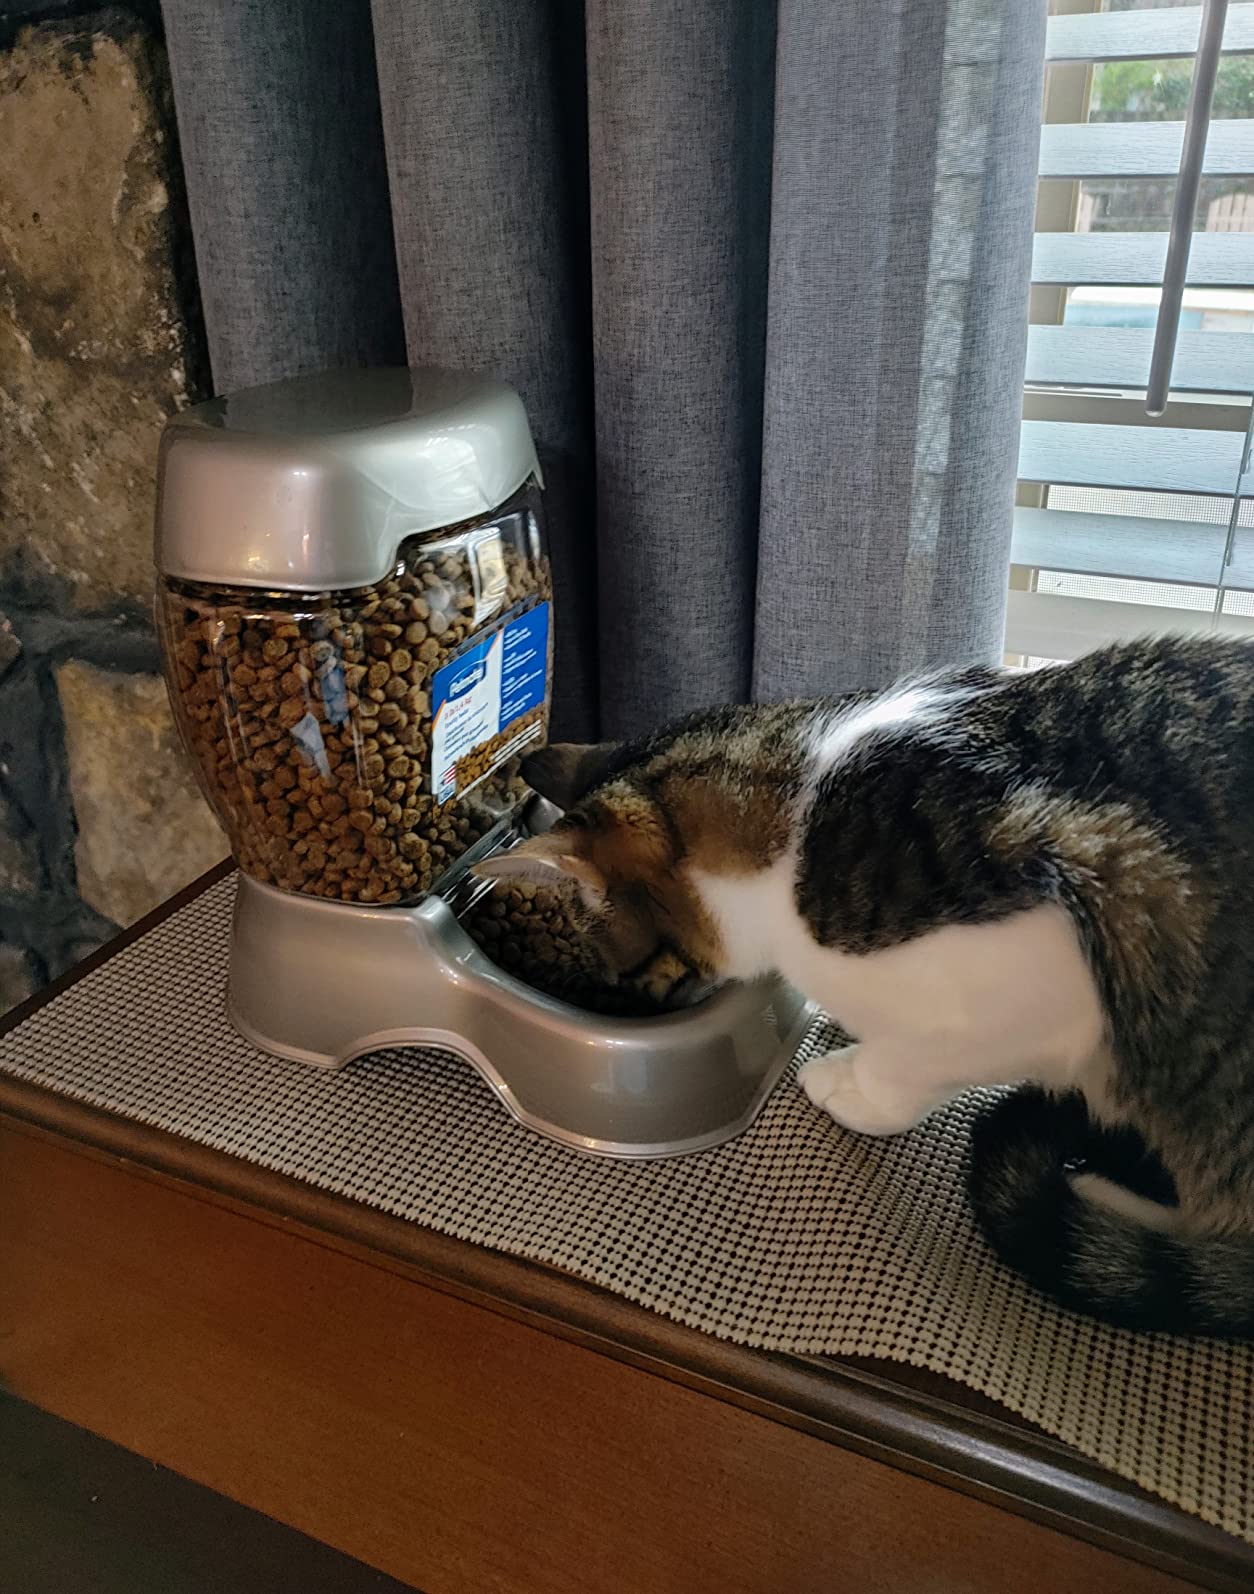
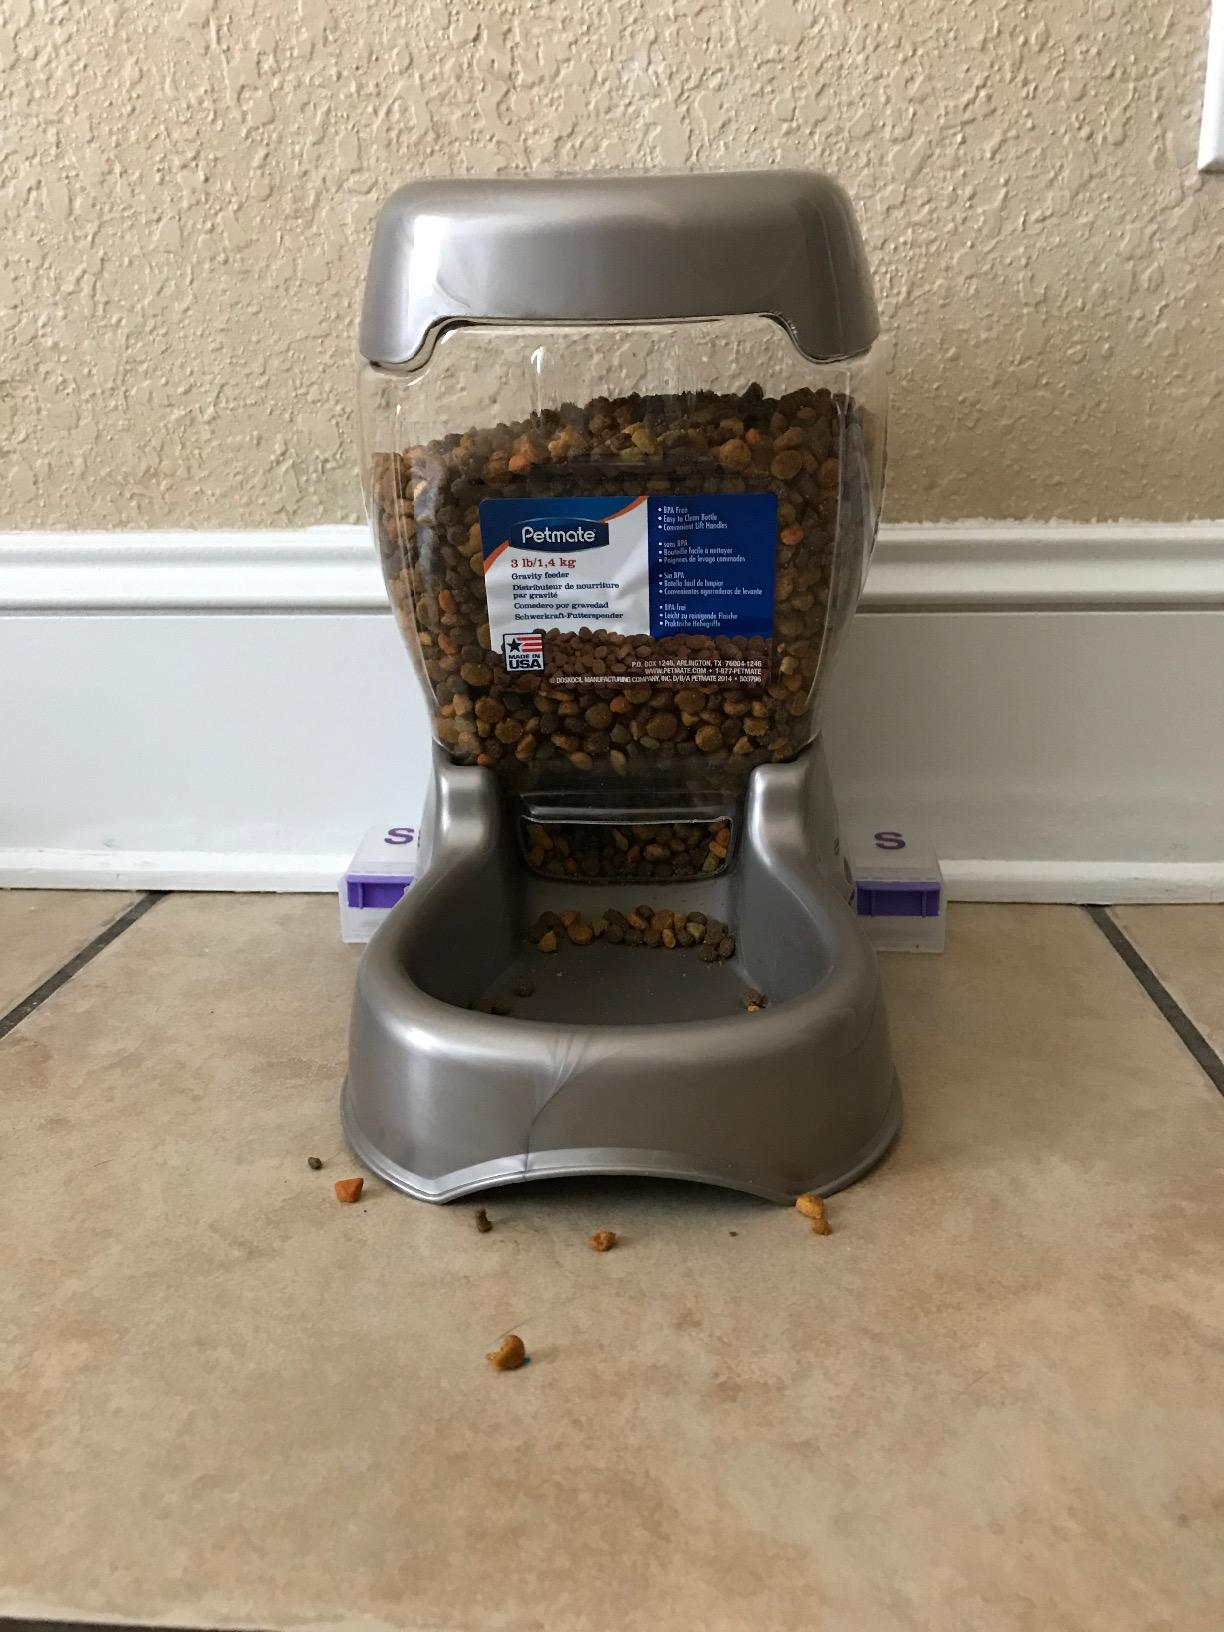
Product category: items_feeder
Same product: yes